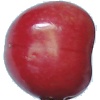
Label: Cherry 2